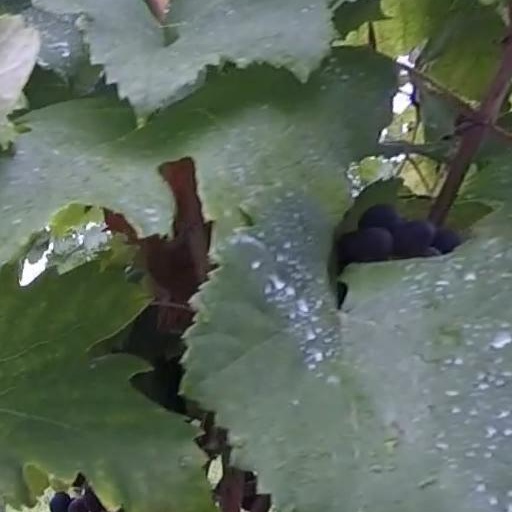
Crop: grape